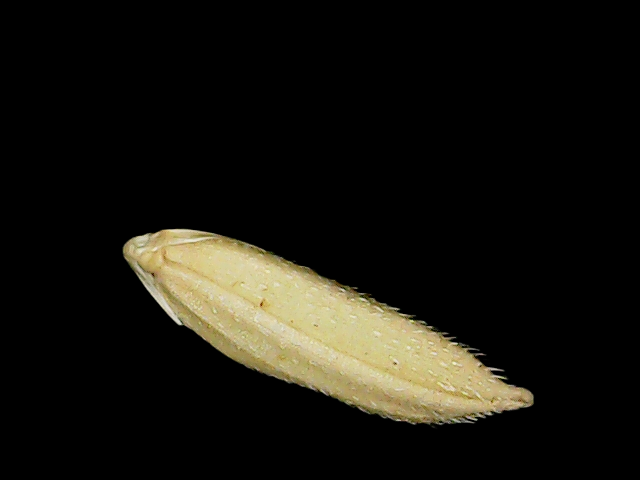
Rice variety: Binadhan11